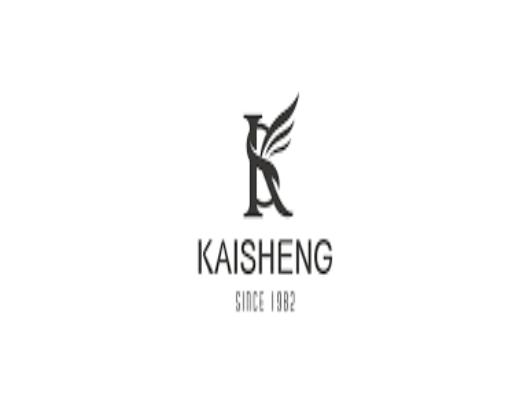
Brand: KAISHENG
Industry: Necessities